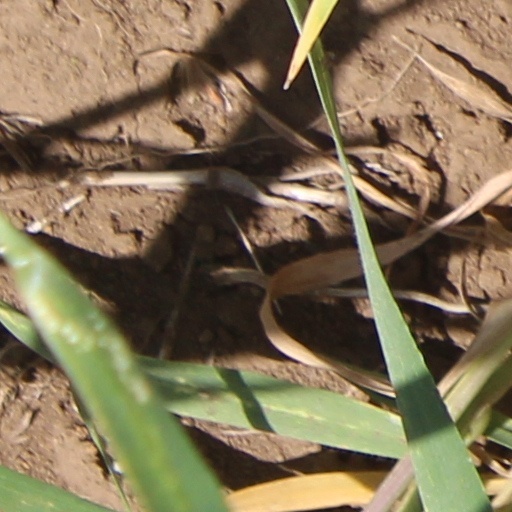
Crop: wheat